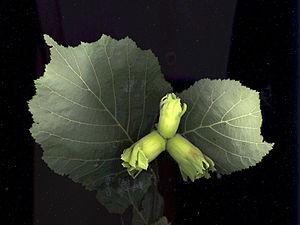
Trois jeunes noisettes dans leurs involucres
Le Noisetier en latin Corylus appelé aussi Coudrier, est un genre d'arbres et d'arbustes de la famille des Bétulacées des régions tempérées de l'hémisphère nord. Son fruit s'appelle la noisette. Les noisettes sont particulièrement appréciées de nombreux rongeurs et de certains ours. Le noisetier est un arbuste forestier, mais il est cultivé hors des forêts.
Le noisetier ou coudrier est un arbrisseau de 5 à 8 mètres de hauteur et appartenant au genre Corylus et à la famille des Bétulacées. Les 15 espèces du genre Corylus qui donnent toutes des fruits à coque contenant une amande comestible, sont aussi nommées en français « noisetier ». Deux espèces de Corylus sont indigènes en Europe, le Corylus avellana et le Corylus colurna, le « noisetier de Byzance », présent dans les Balkans, la Roumanie et la Turquie. Pour distinguer le Corylus avellana des autres, on l’appelle généralement « noisetier commun » ou « noisetier européen ».